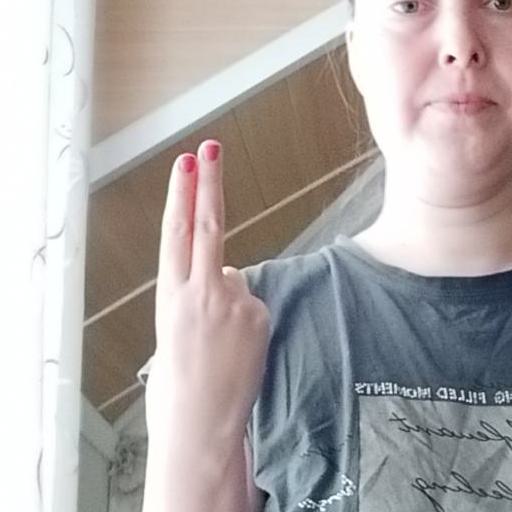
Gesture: two_up_inverted